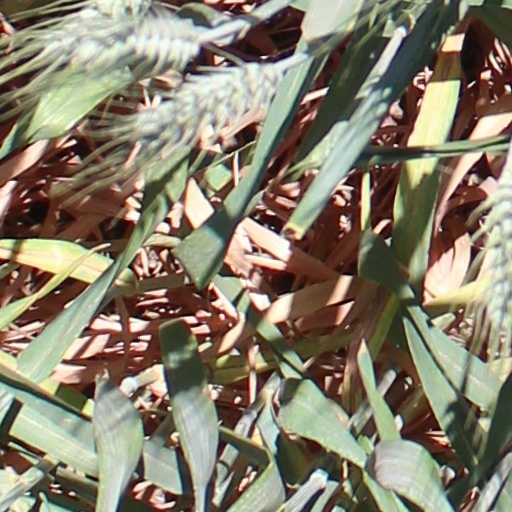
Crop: wheat